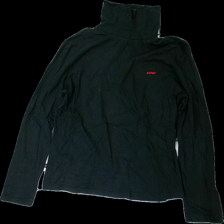
View: front
Type: Top
Category: Men
Brand: Mckinley (Intersport)
Colors: Black, Red
Material: 100% cotton
Pattern: Logo print
Cut: Regular, Turtle neck
Size: XL
Season: All
Stains: Major
Damage: fläck
Damage location: top center
Damage 2 location: top center
Damage 3: fläck
Damage 3 location: middle center
Price range: <50
Recommended usage: Export
Description: svart långärmad tröja med hög krage och logga fram, fläckar fram